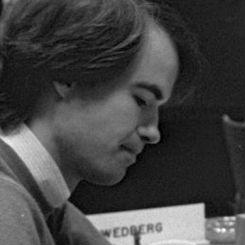
Age: 30